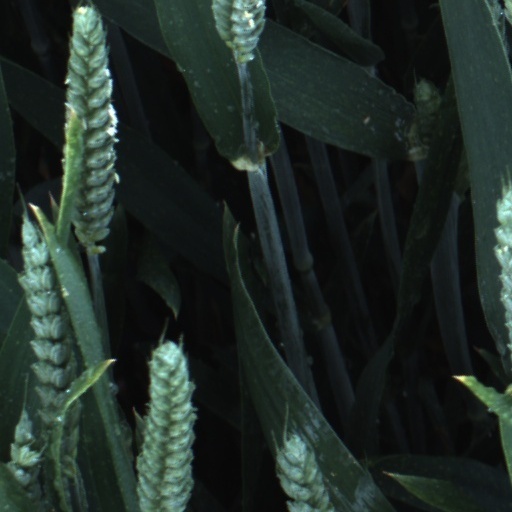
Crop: wheat